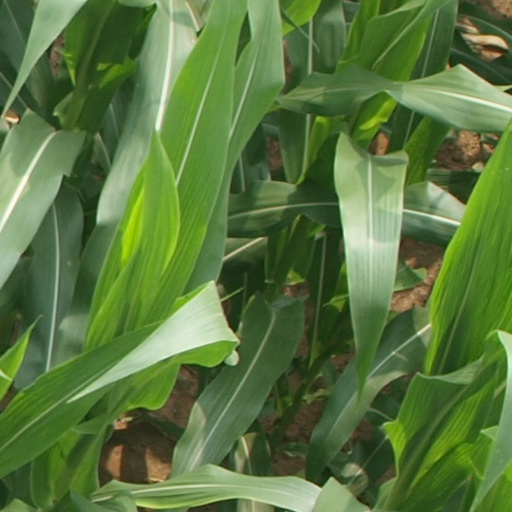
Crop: maize; corn